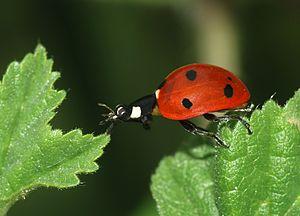
Une coccinelle à sept points (Coccinella septempunctata).